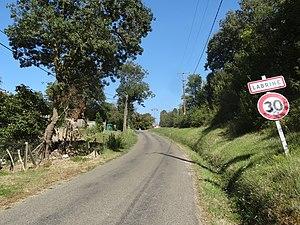
Entrée ouest de Labrihe.
Labrihe est une commune française située dans le département du Gers en région Occitanie.